Clare Athfield

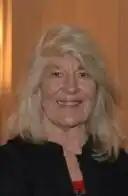
Clare Athfield in 2015

Nancy Clare Athfield (née Cookson) is a retired New Zealand interior designer. She was influential in using New Zealand place names to name the colours of paint for buildings. Her design input was seen in decorative motifs on architecture projects of Athfield Architects amongst other places.